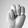
ASL letter: M